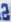
Number: 2